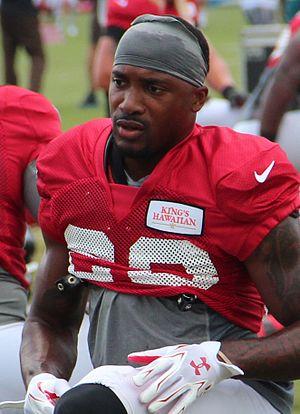
Robert Alford, né le 1ᵉʳ novembre 1988 à Hammond, Louisiane, est un joueur américain de football américain évoluant au poste de cornerback.